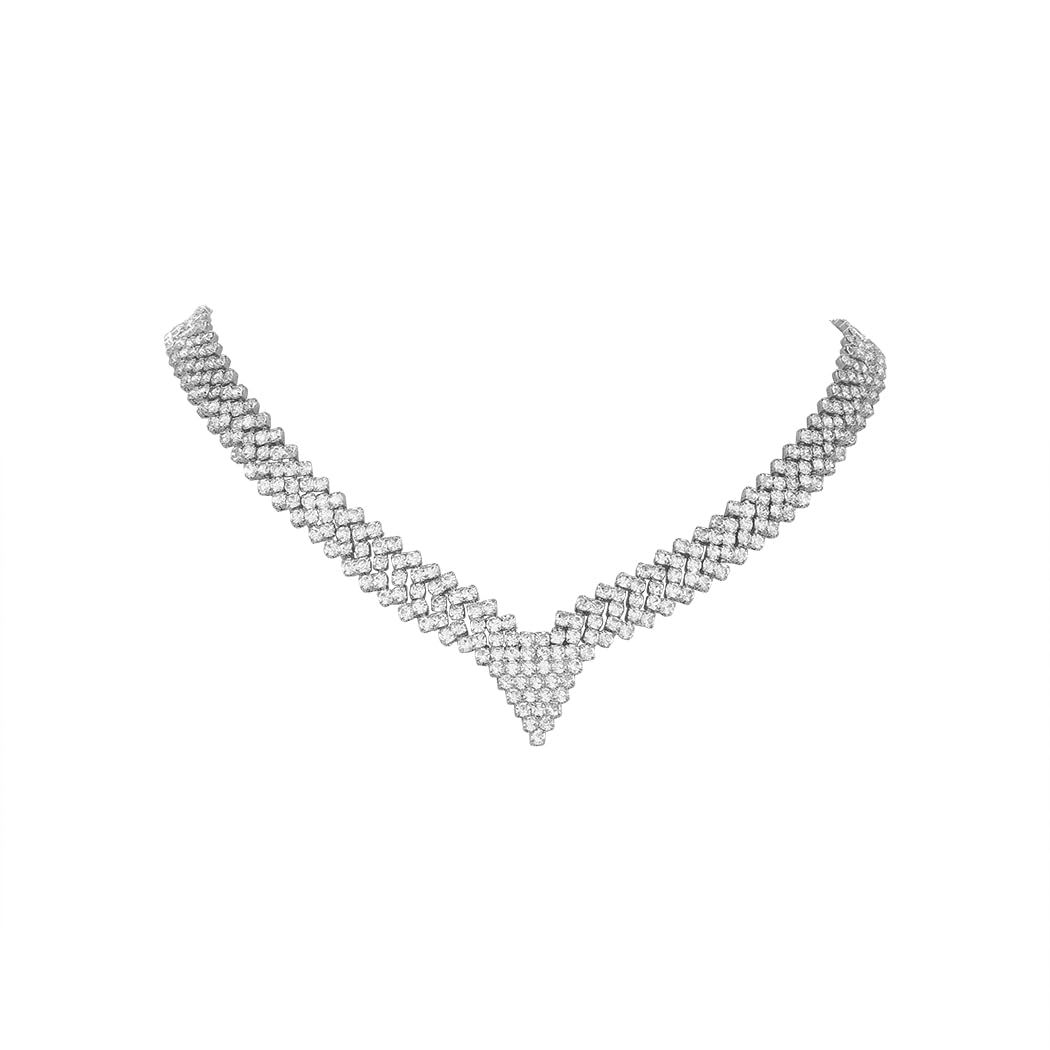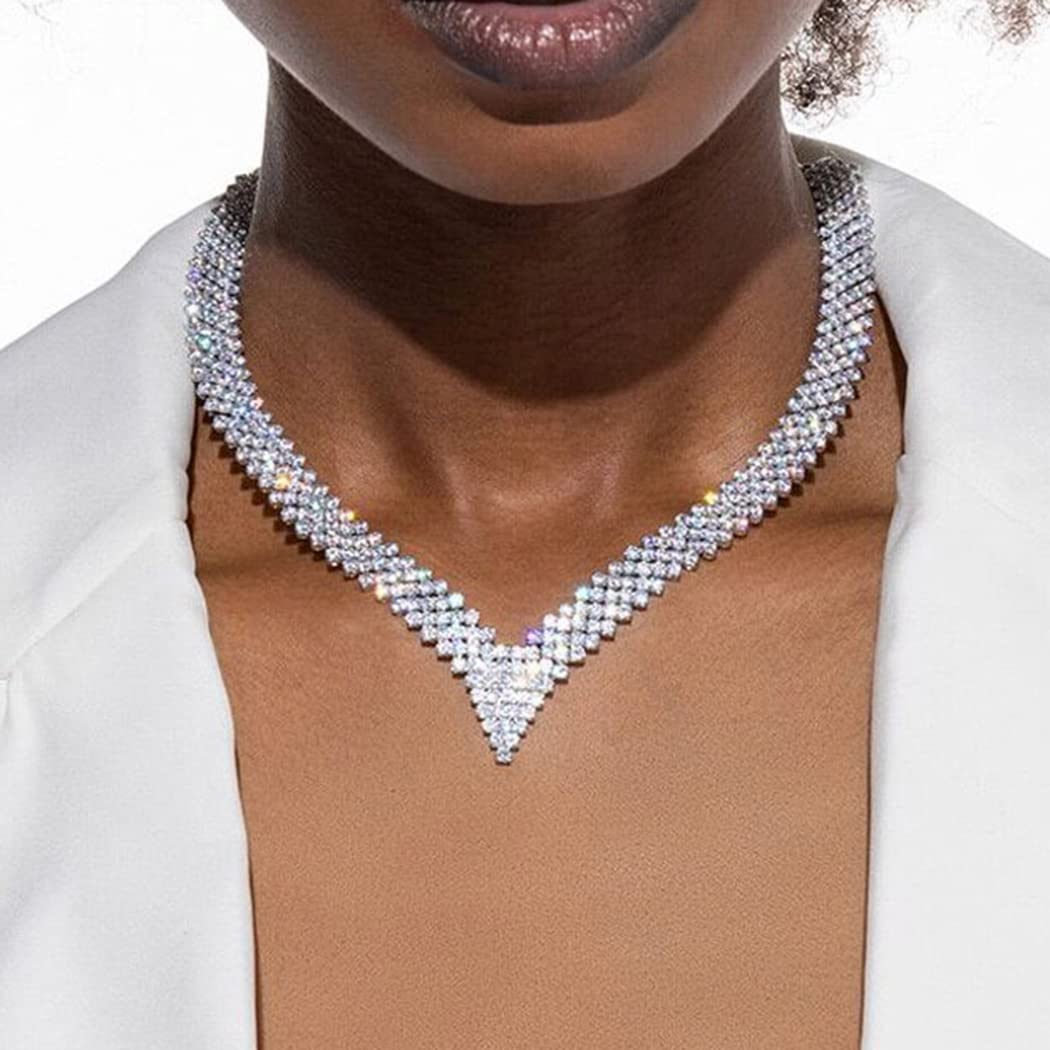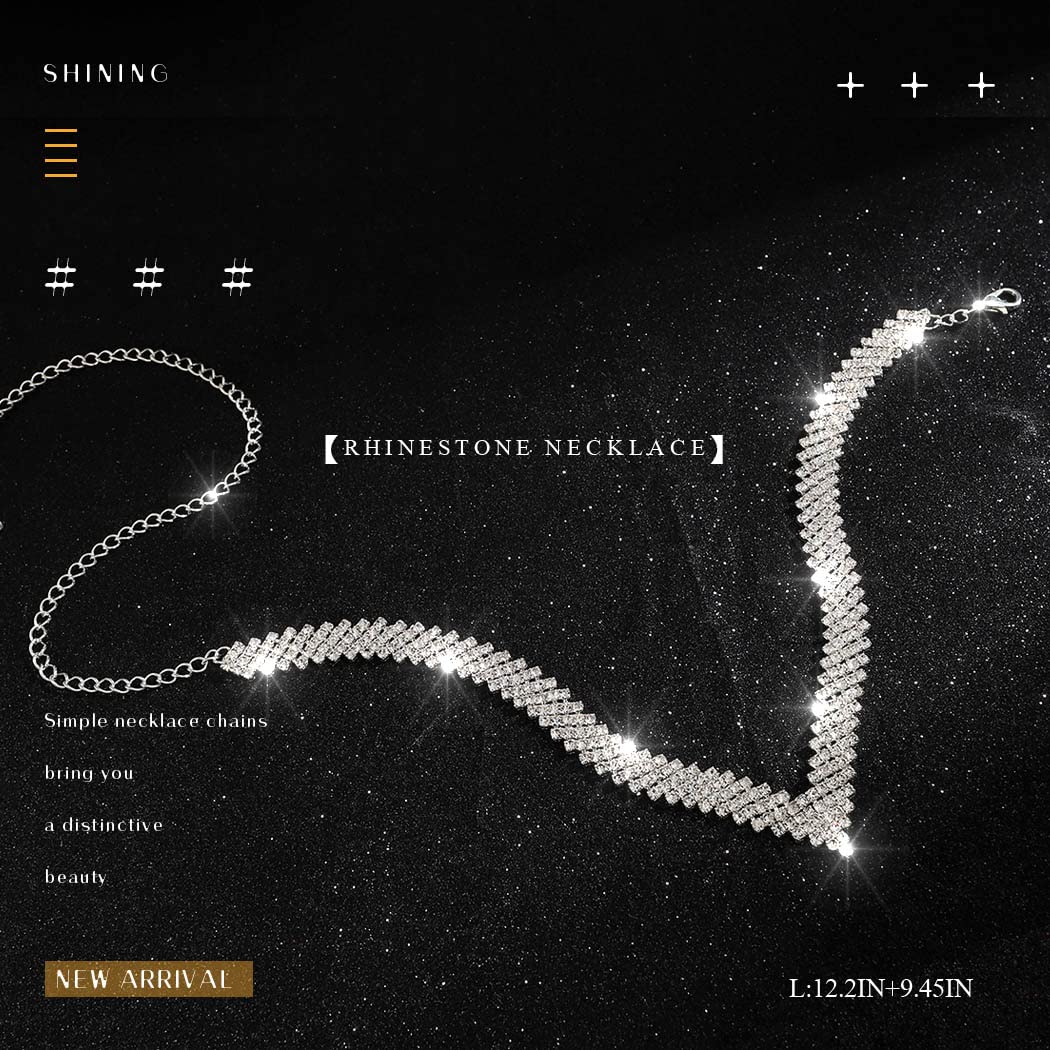
JAKAWIN Rhinestone Choker Necklace Crystal Collar Necklaces Party Evening Neck Chain for Women NK248 (Silver)
Category: AMAZON FASHION
About the product Rhinestone choker necklaces is made of high quality alloy and sparkly crystal rhinestone. Crystal design necklace will decorate you elegant and beautiful. You will attract everyone's eye and become a shining star. Rhinestone neck chain is suitable for male and female on many occasions such as party or others. Well made vintage neck jewelry with simple design, good gift for yourself friends and families. Notice The color may be minor different from the picture because of the photograph. Please allow us 1-2 cm errors on size because it is measured by hand. About 'JAKAWIN' Established in 1989, JAKAWIN has been specialized in handcraft for more than 10 years. It has been designed and made handicraft products for almost 10 million people from all over the world. As a shining star of handcraft brand, JAKAWIN is committed to create freedom, elegant, retro and distinctive style products for you. Providing customers with most meticulous service, many carefully built necklace, earrings and bracelets, JAKAWIN is bound to be an excellent handcraft brand. Thank you for trust and support for JAKAWIN.
Features: Rhinestone necklace is made of high quality alloy and sparkly rhinestone. Keep color and not easy to fade. | Crystal neck chain is of 12.2 In+9.45 IN long and in silver and gold color | Sparkling choker necklace is of great workmanship, use longer, you can adjust the length to fit properly. | Exquisite necklace chain for women and girls on any occasions. | Jewerly Care Tips: Keep away from chemicals, high temperature, water, crash to avoid any damage for shiny crystal necklace.